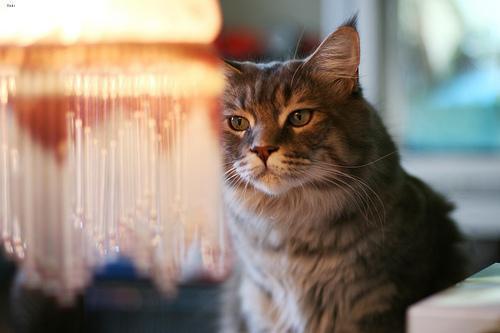
Maine Coon